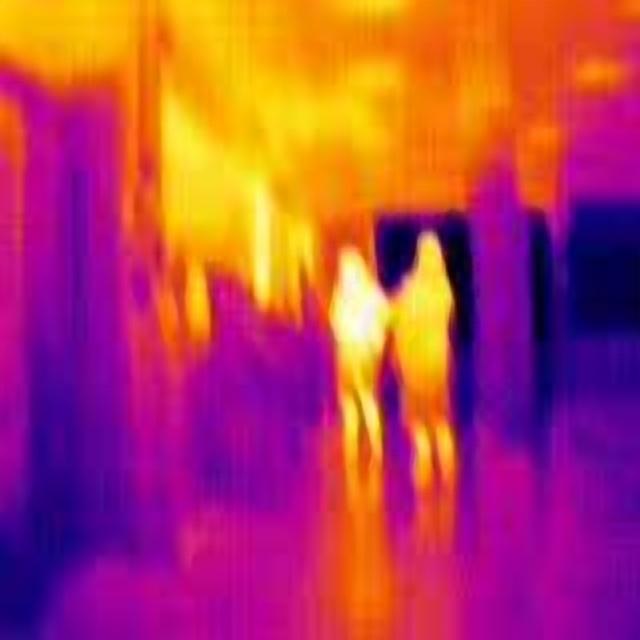
Detected objects:
label: person
label: person